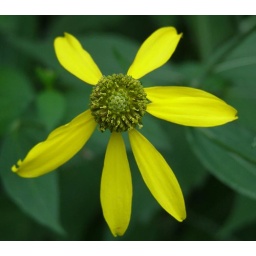
flower by river